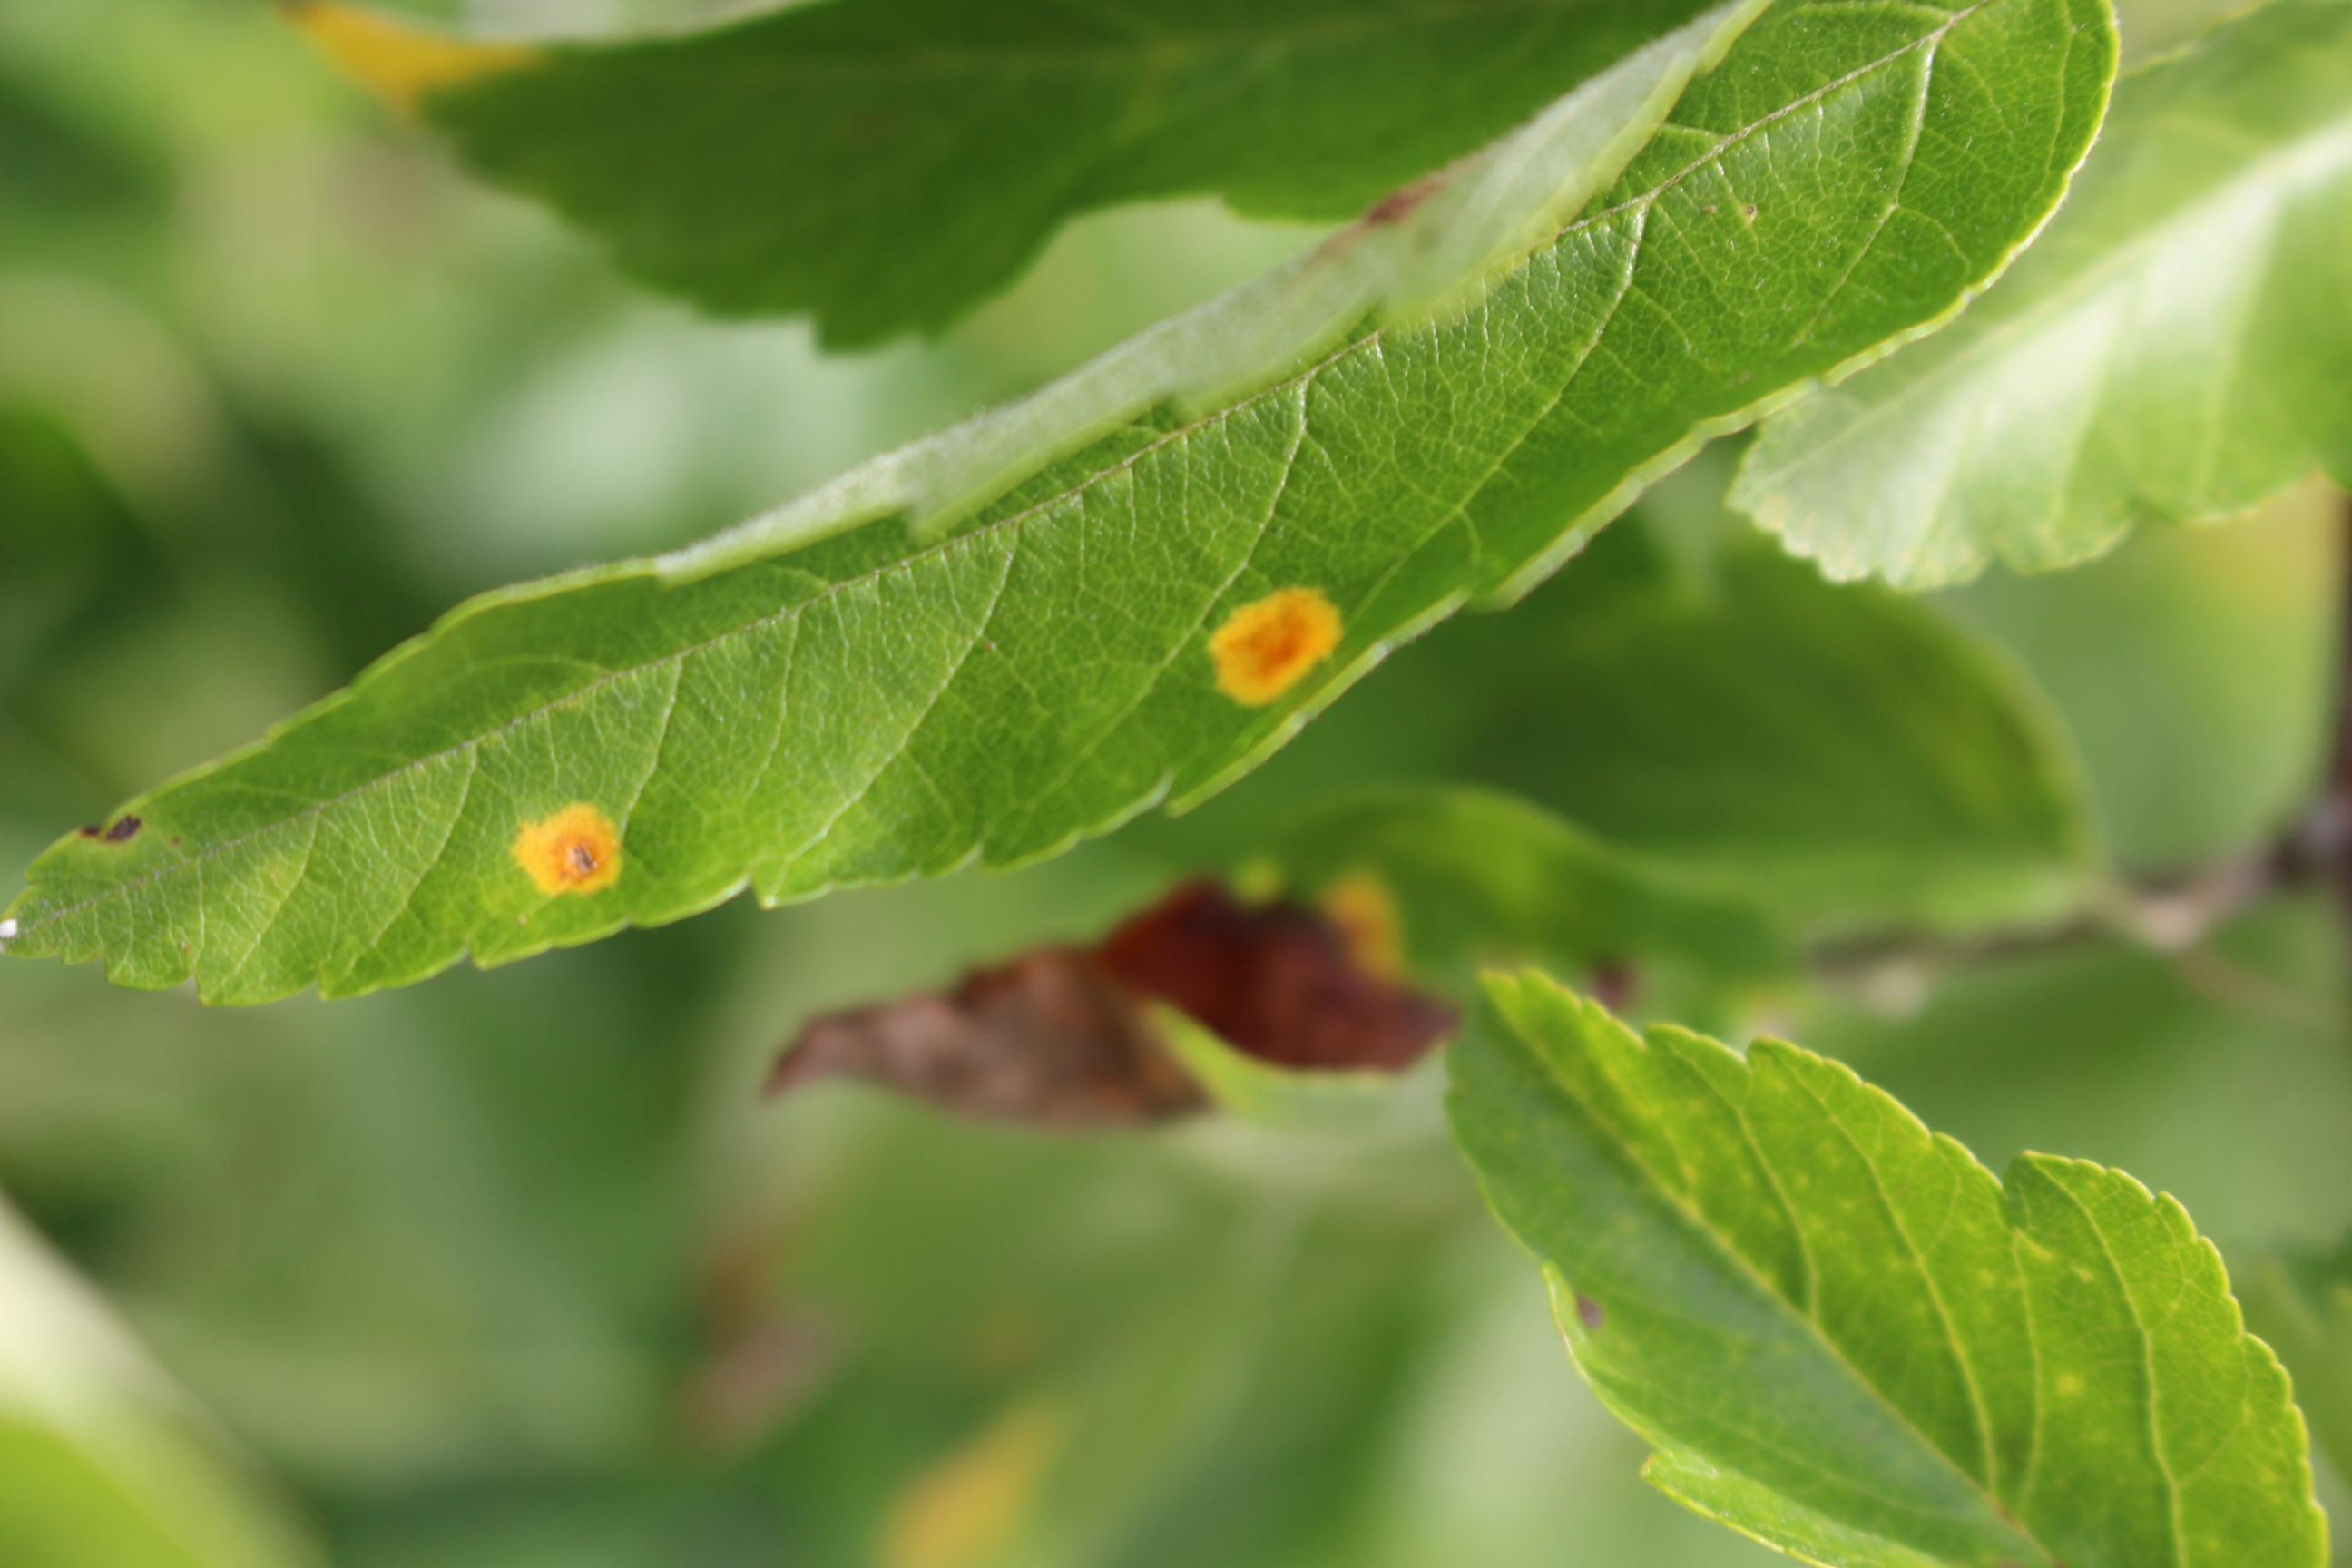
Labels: rust